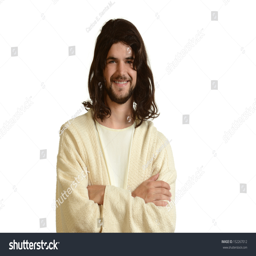
portrait of builder smiling with his arms crossed isolated on a white background